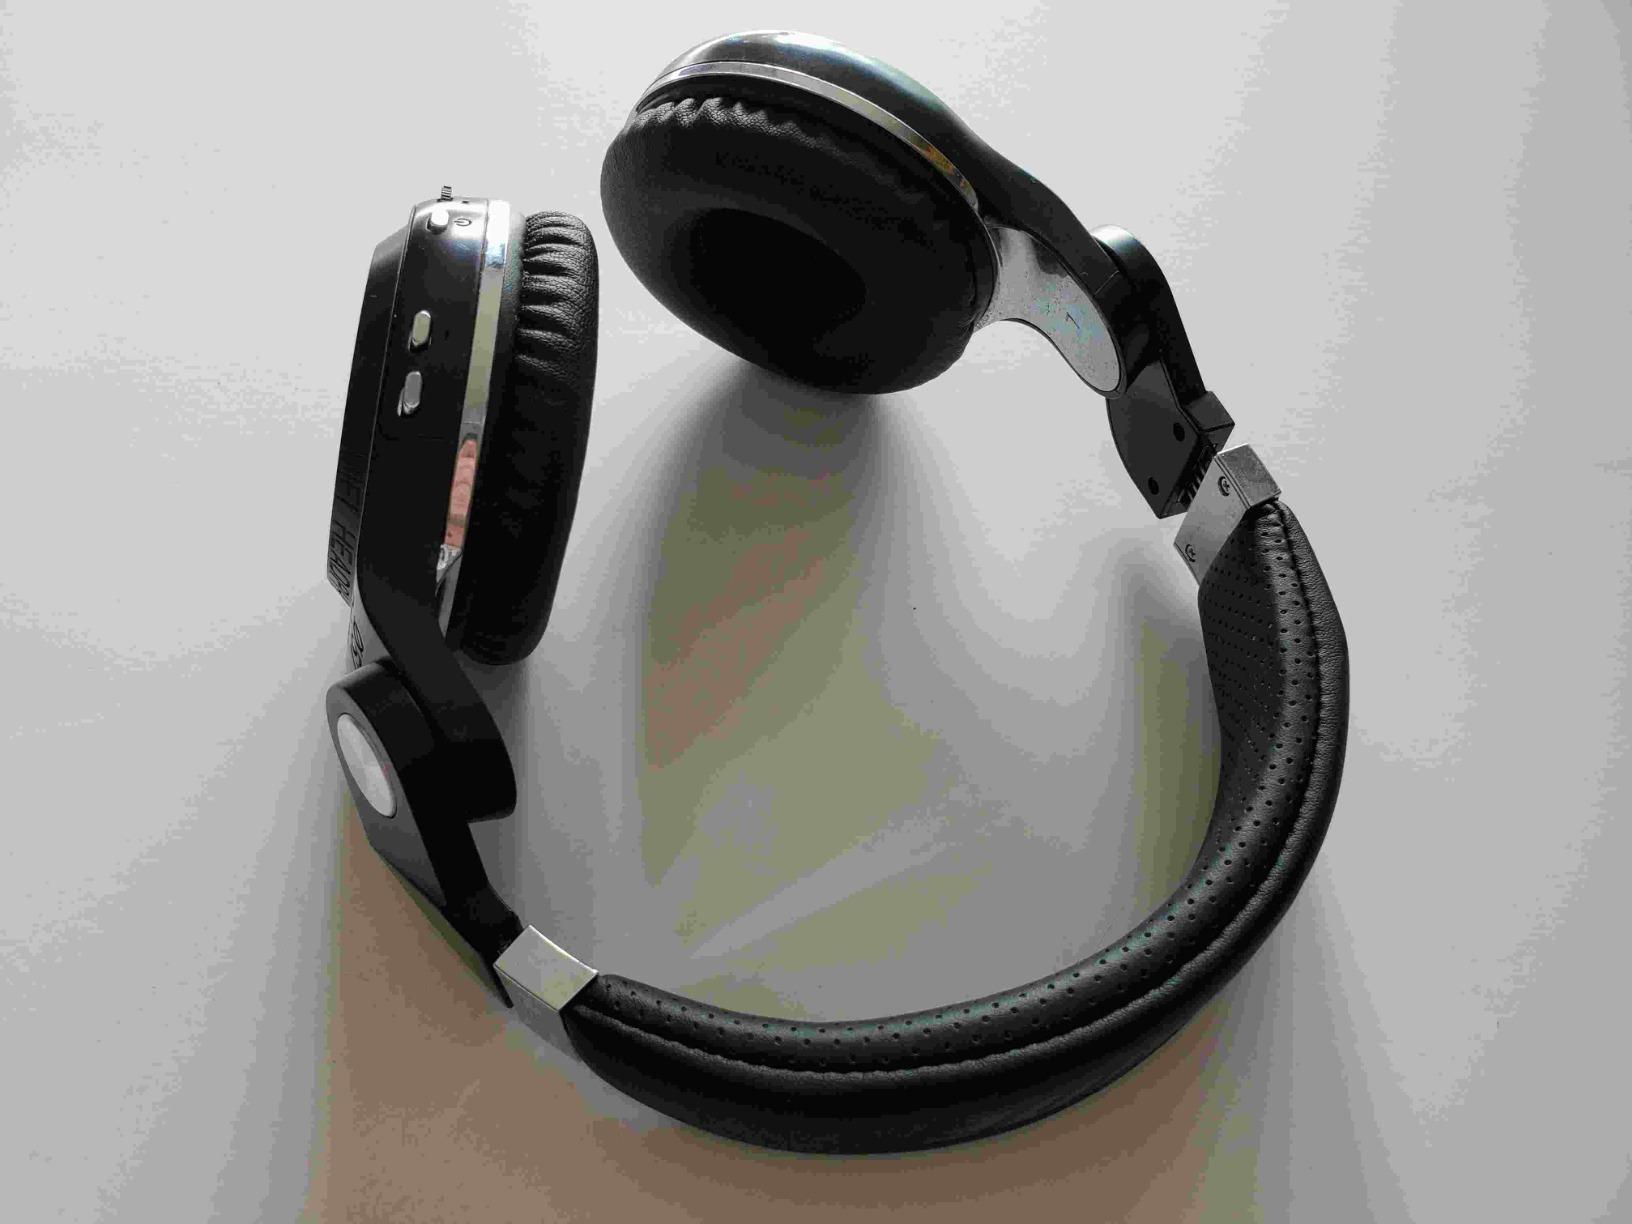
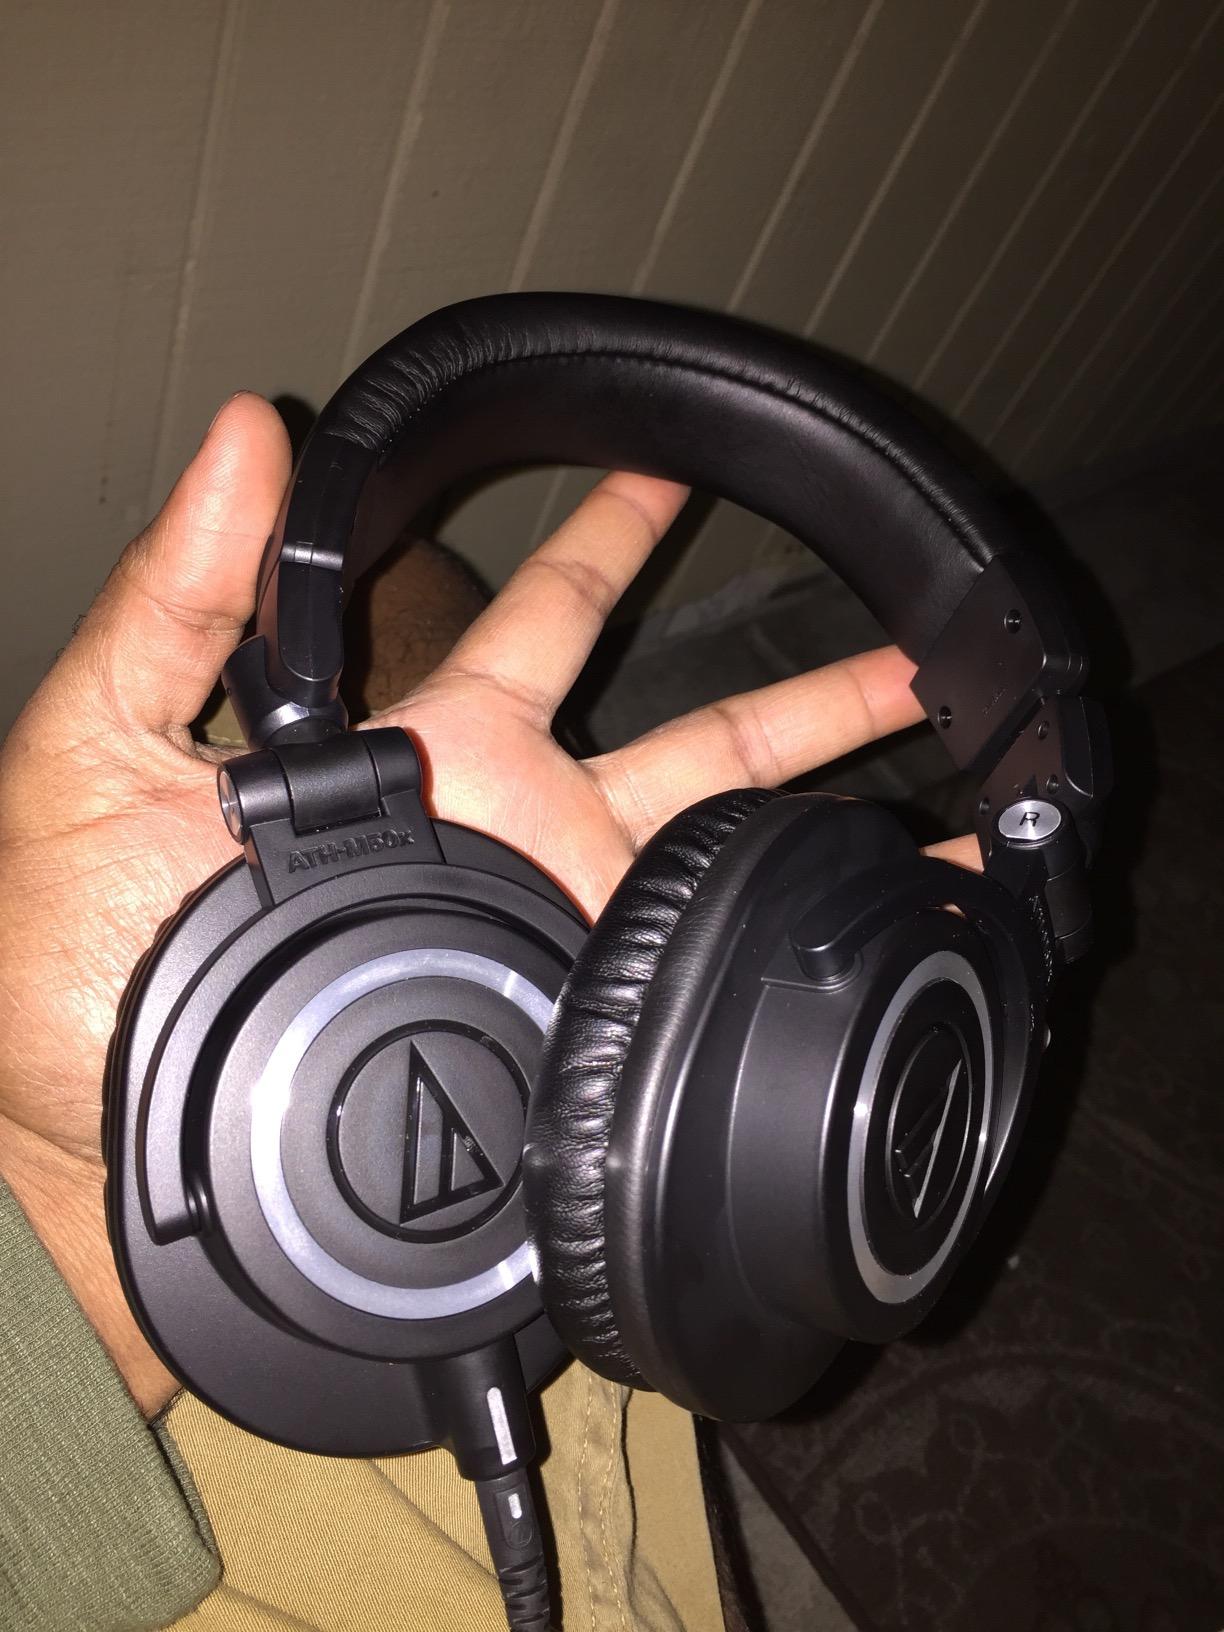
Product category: headphones
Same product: no